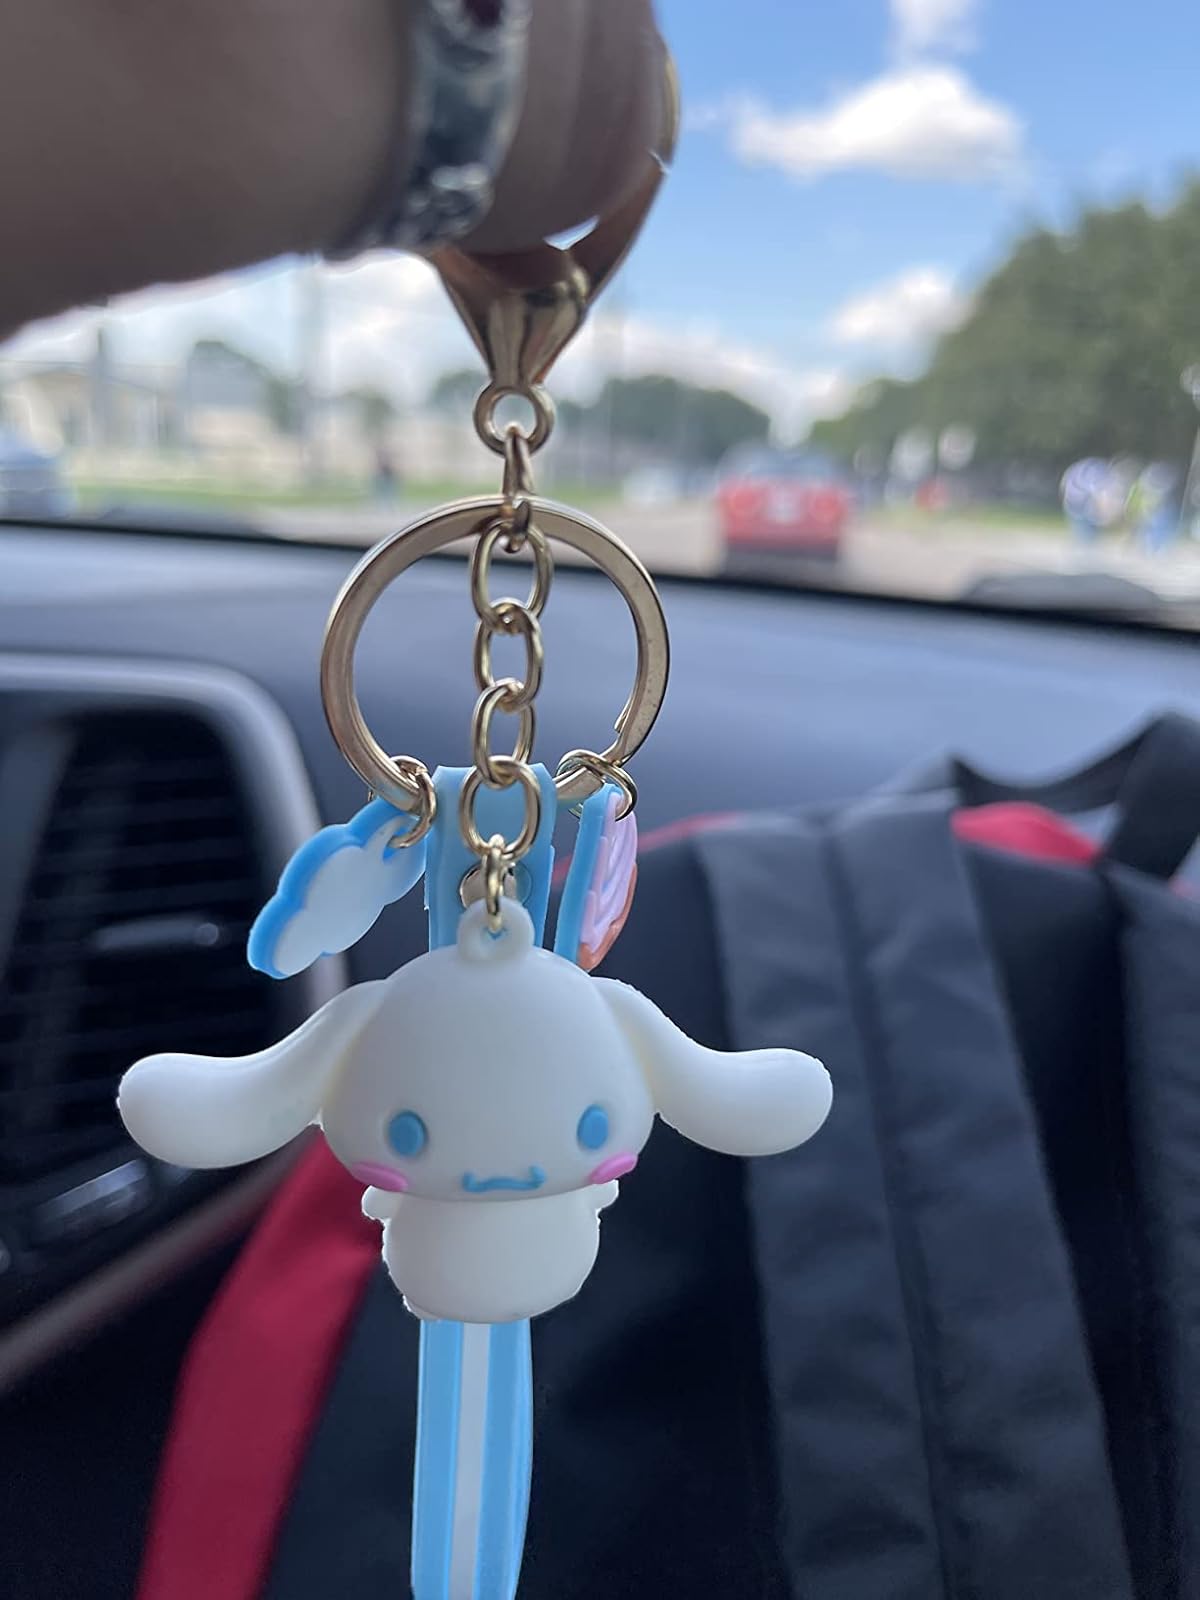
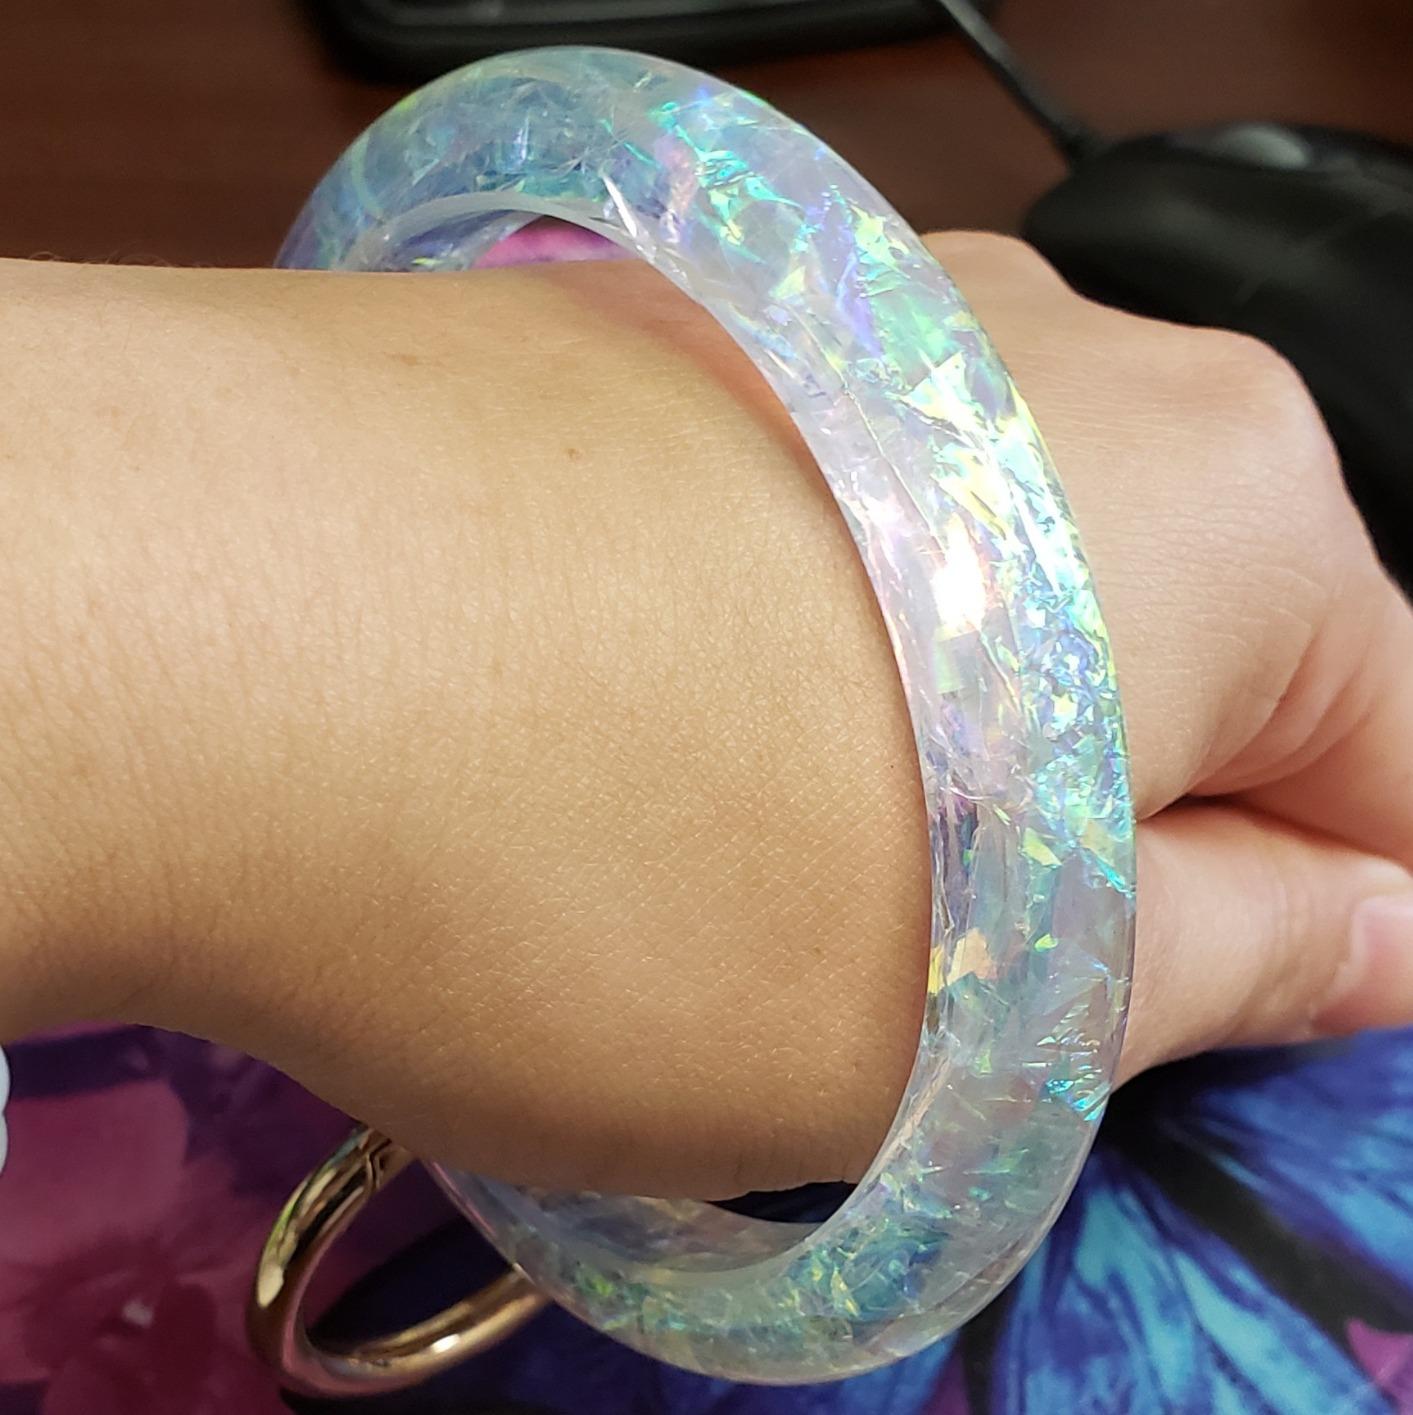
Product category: accessories_keychain
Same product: no